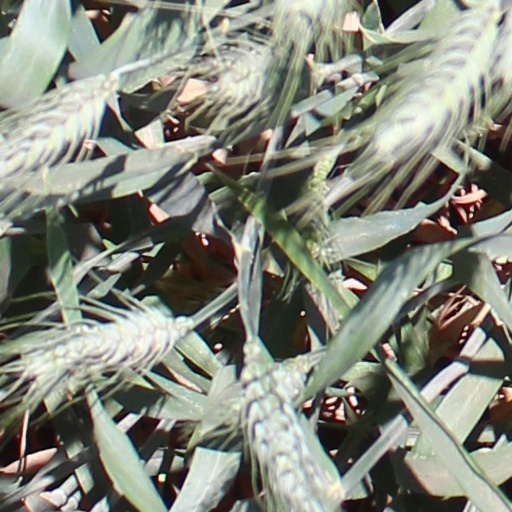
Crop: wheat